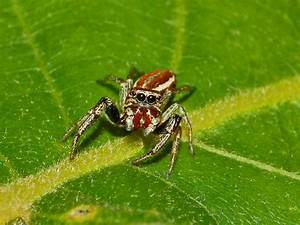
Label: ragno